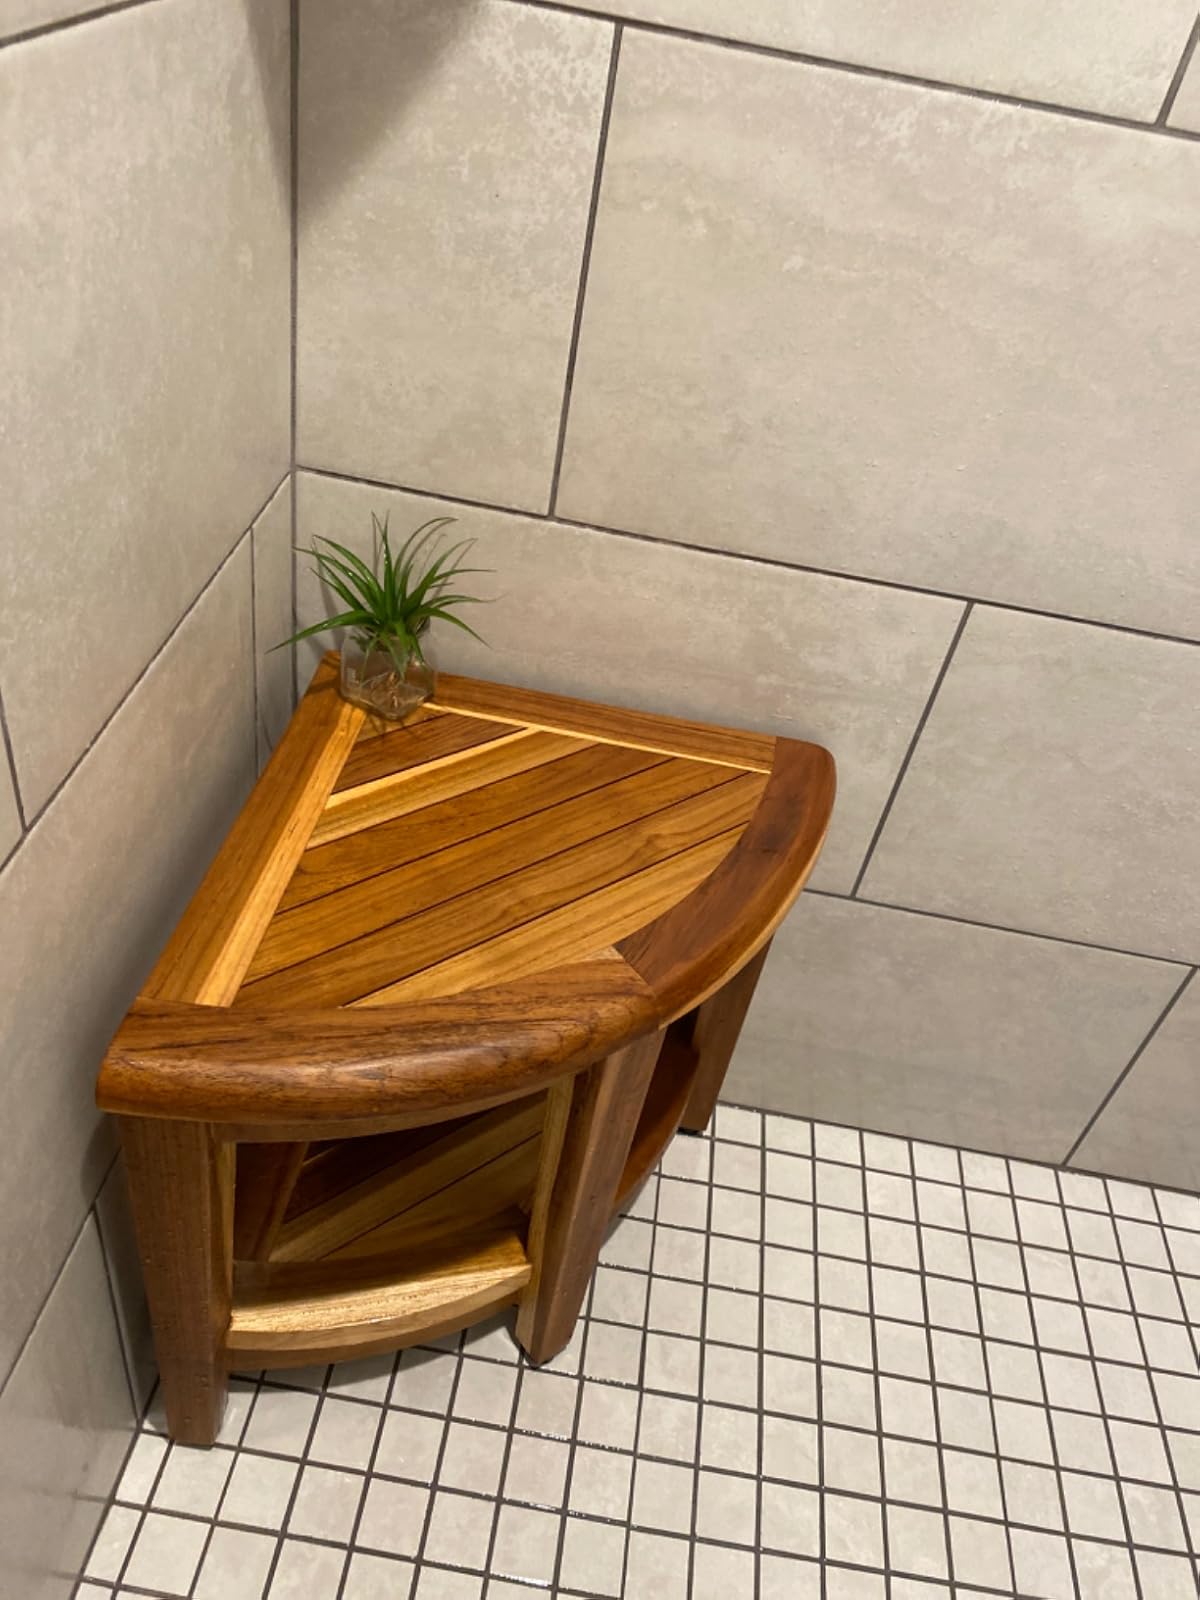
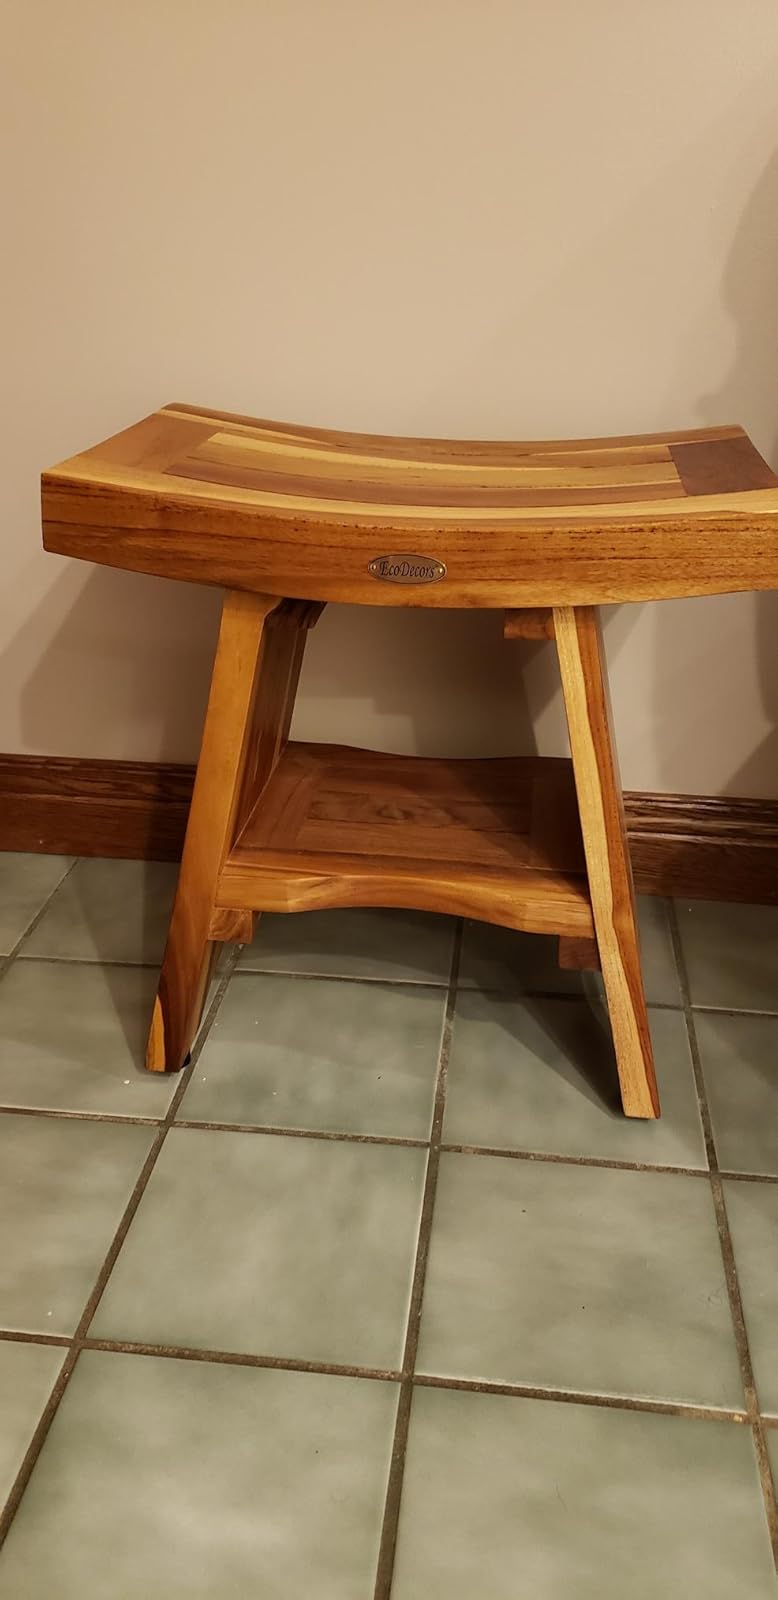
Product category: stool
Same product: no